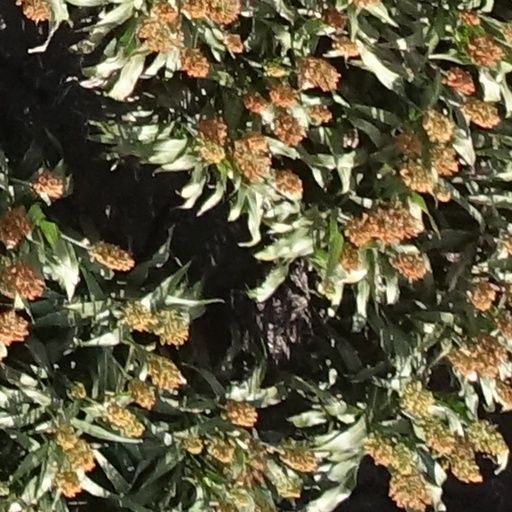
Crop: sorghum